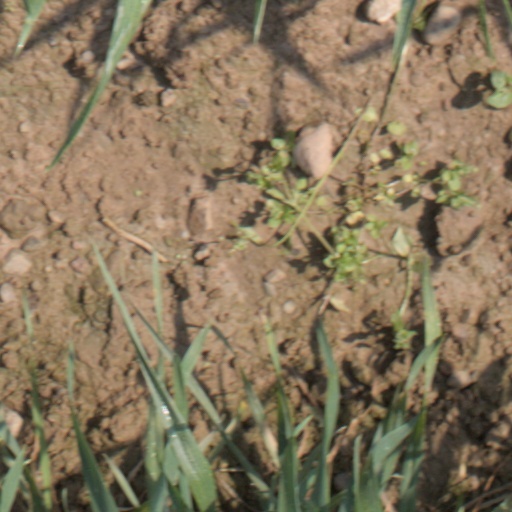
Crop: wheat